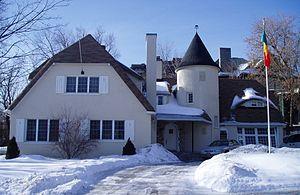
Voici les représentations diplomatiques du Mali à l'étranger :